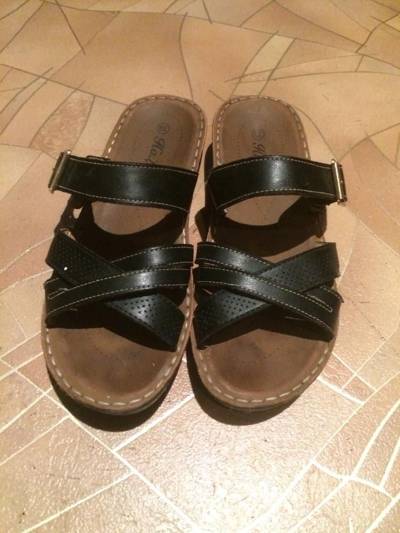
Waste category: shoes